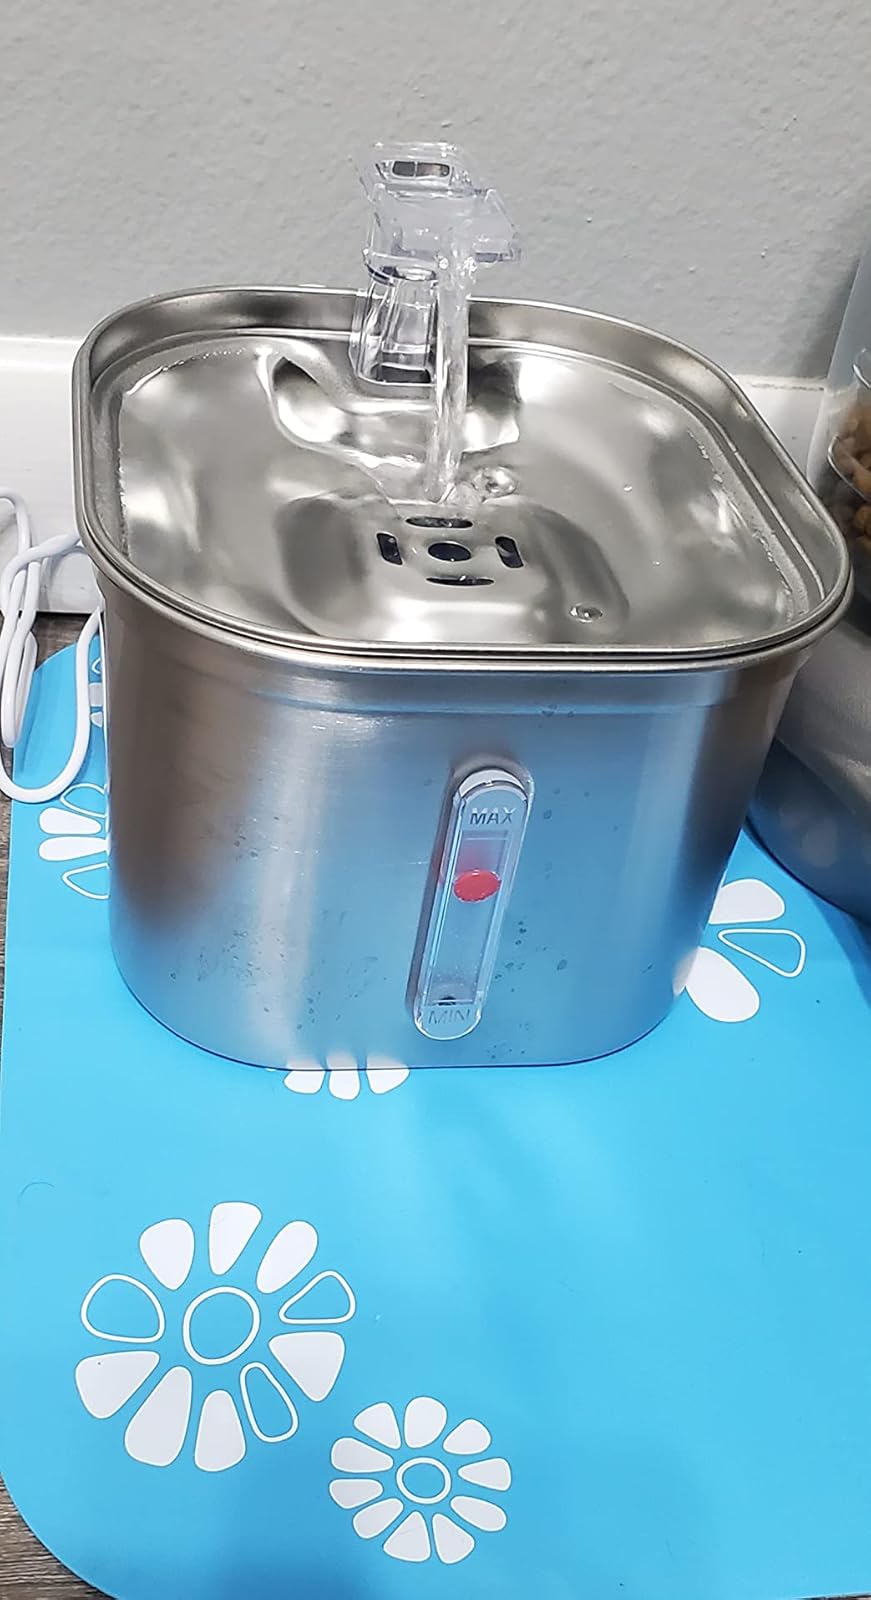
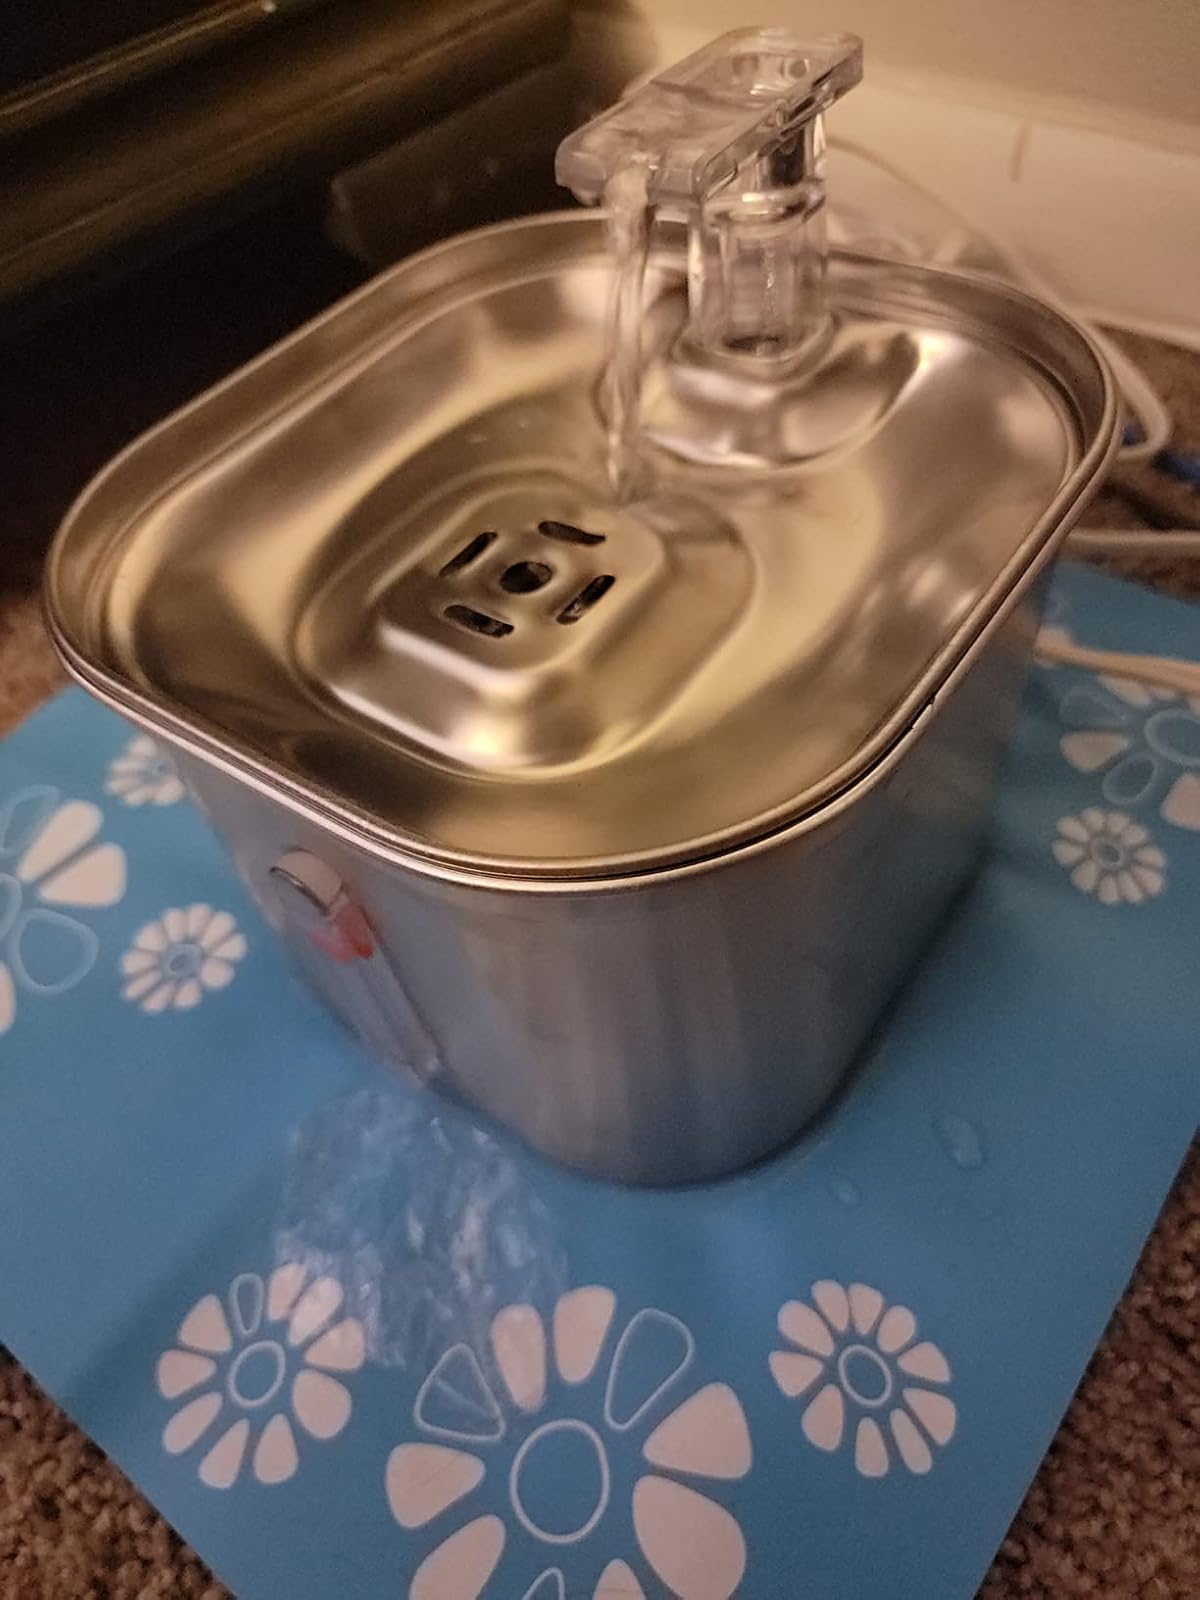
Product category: items_bowl
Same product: yes